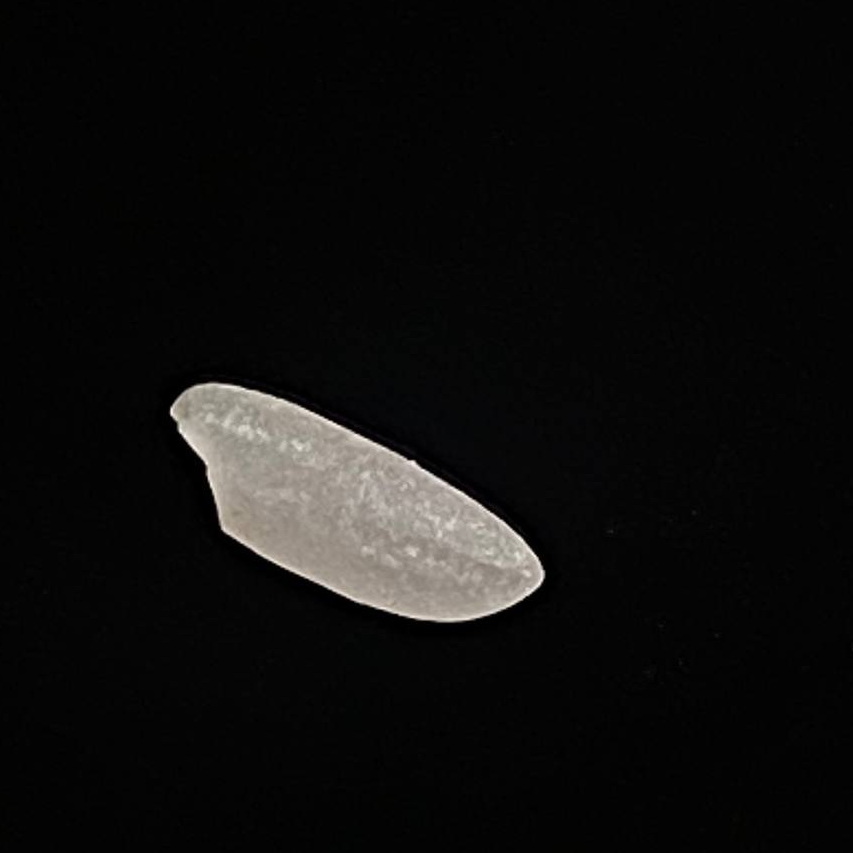
Rice variety: Katari_Polao